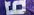
Number: 6